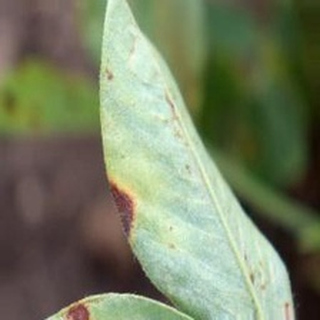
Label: groundnut_early_leaf_spot